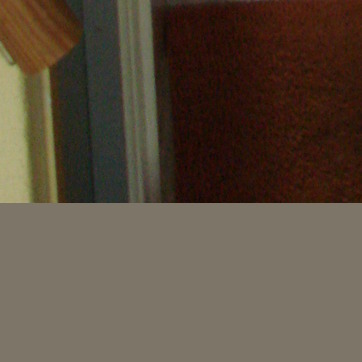
Material: carpet